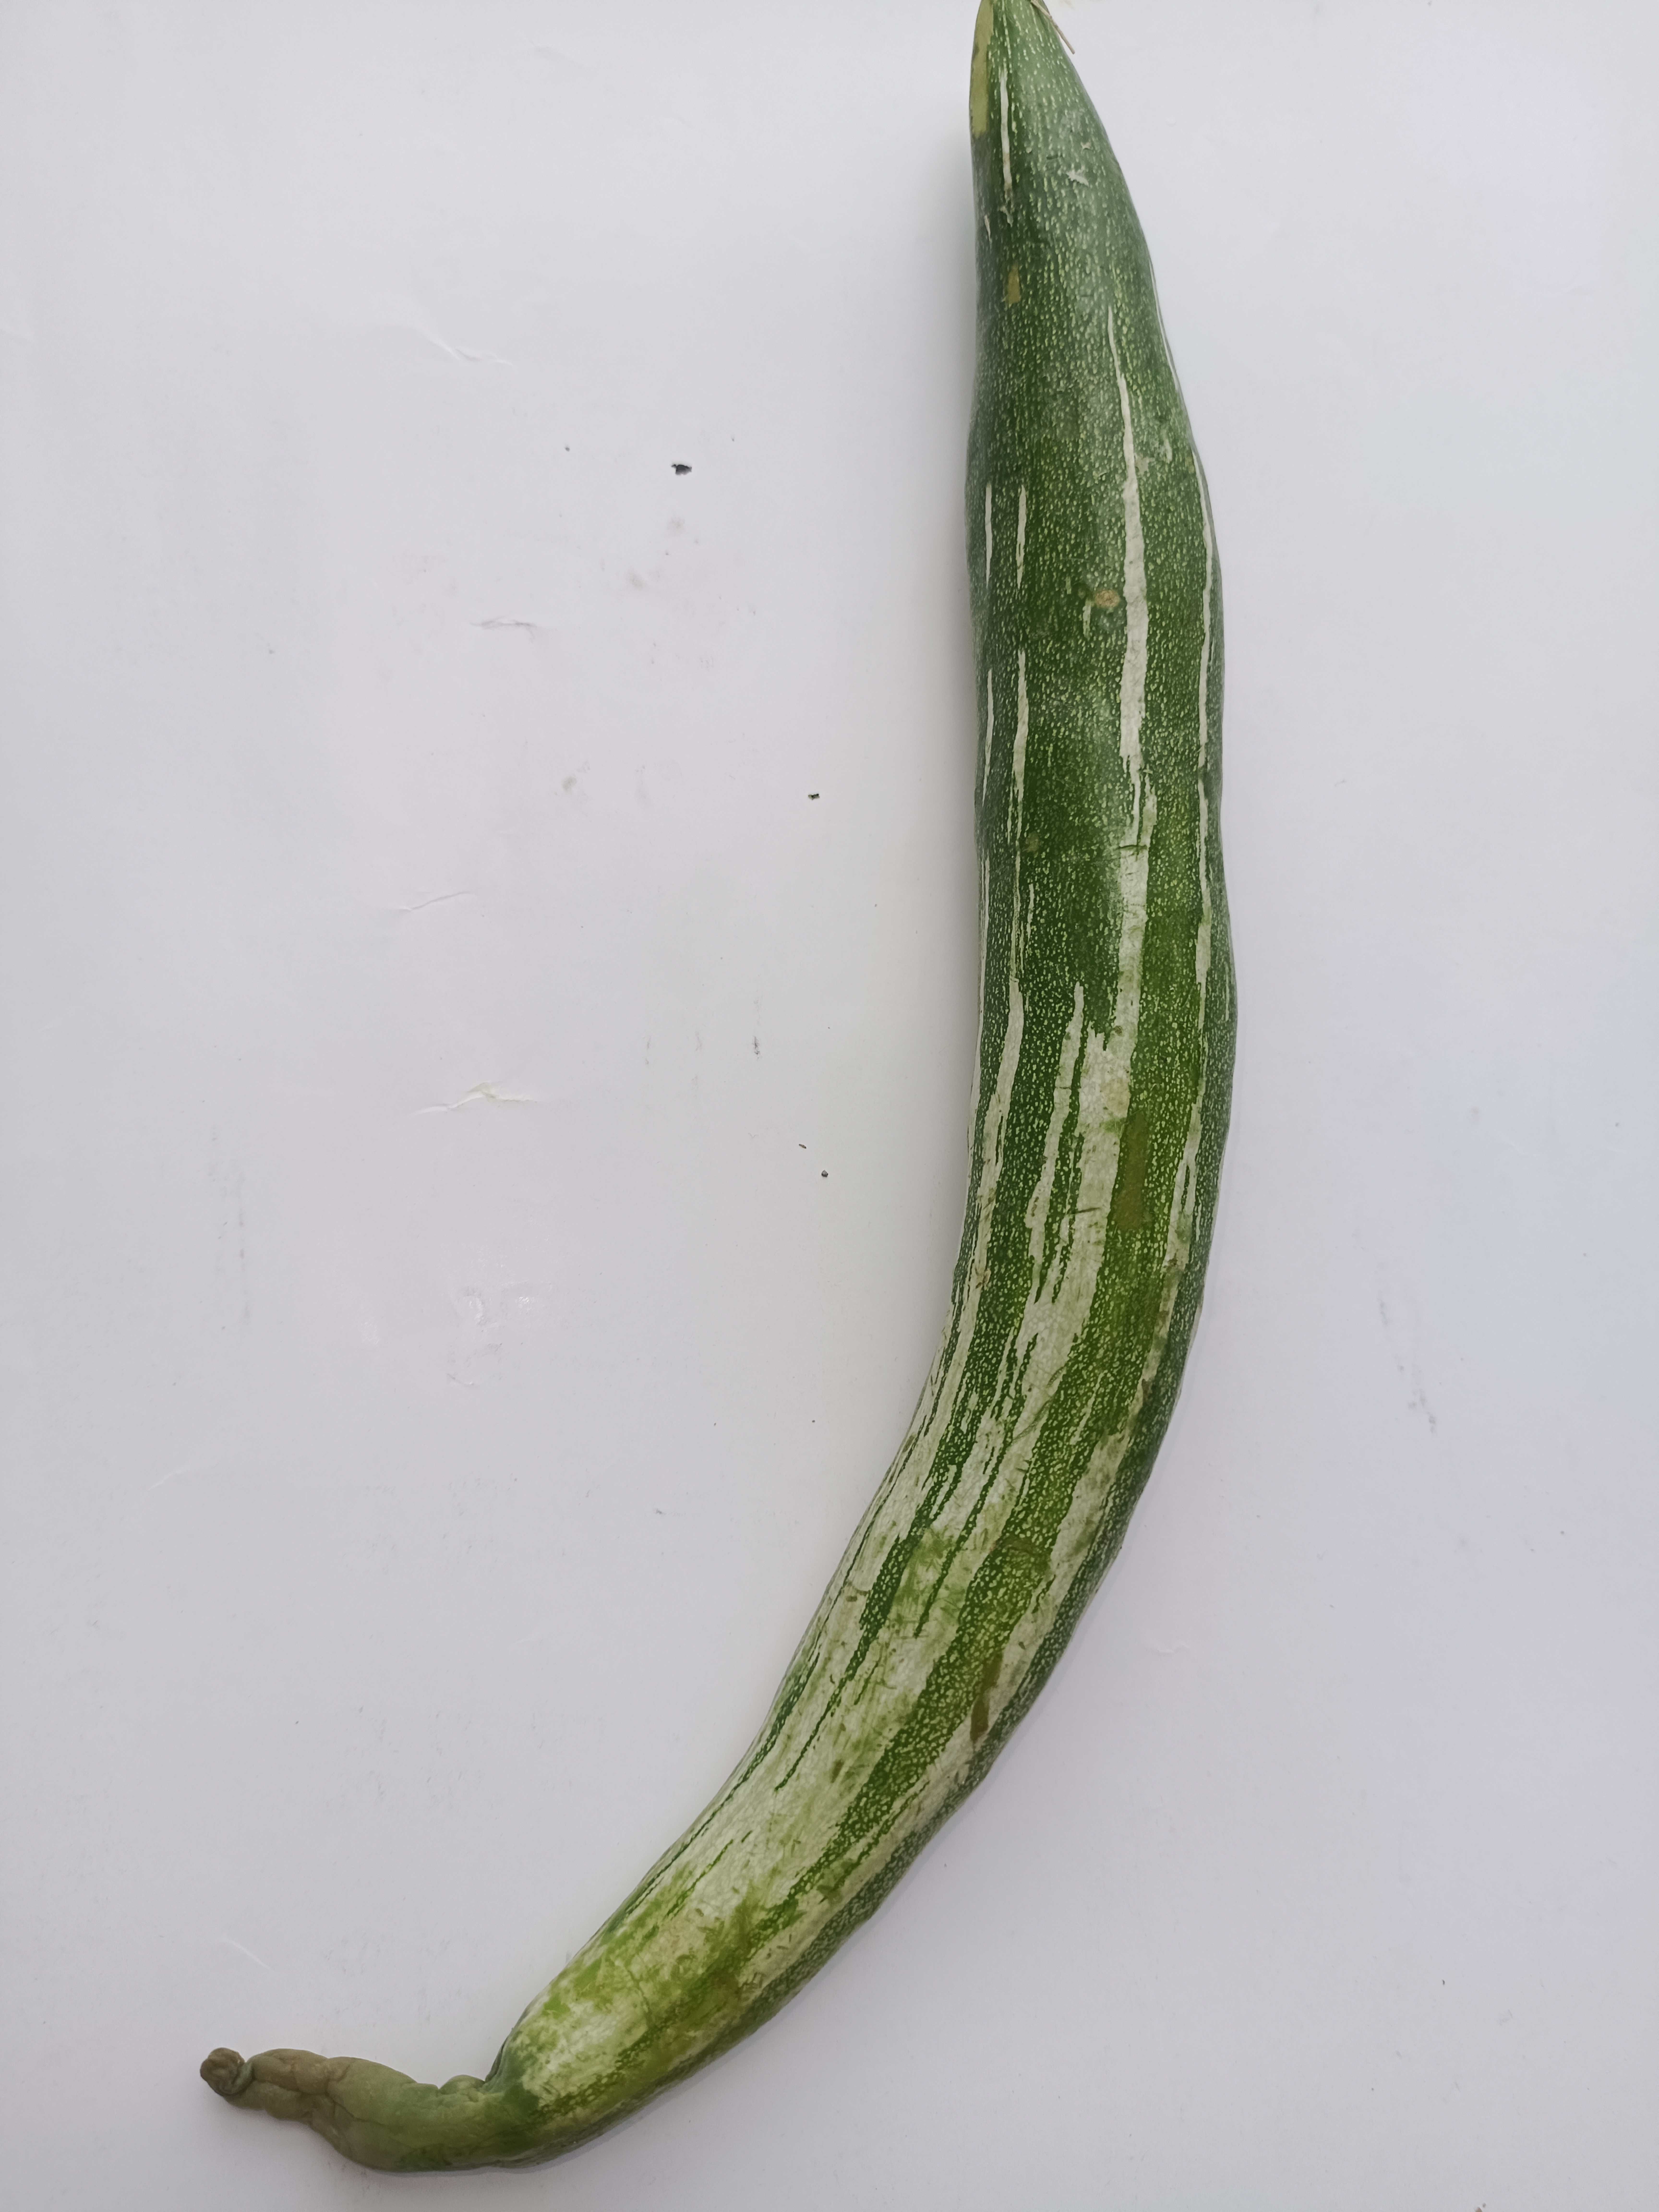
Label: Trichosanthes cucumerina